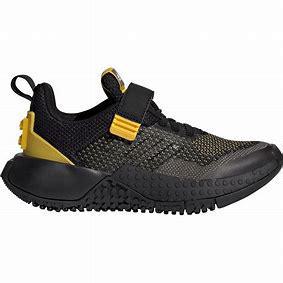
Brand: Adidas
Model: Lego Sport Pro